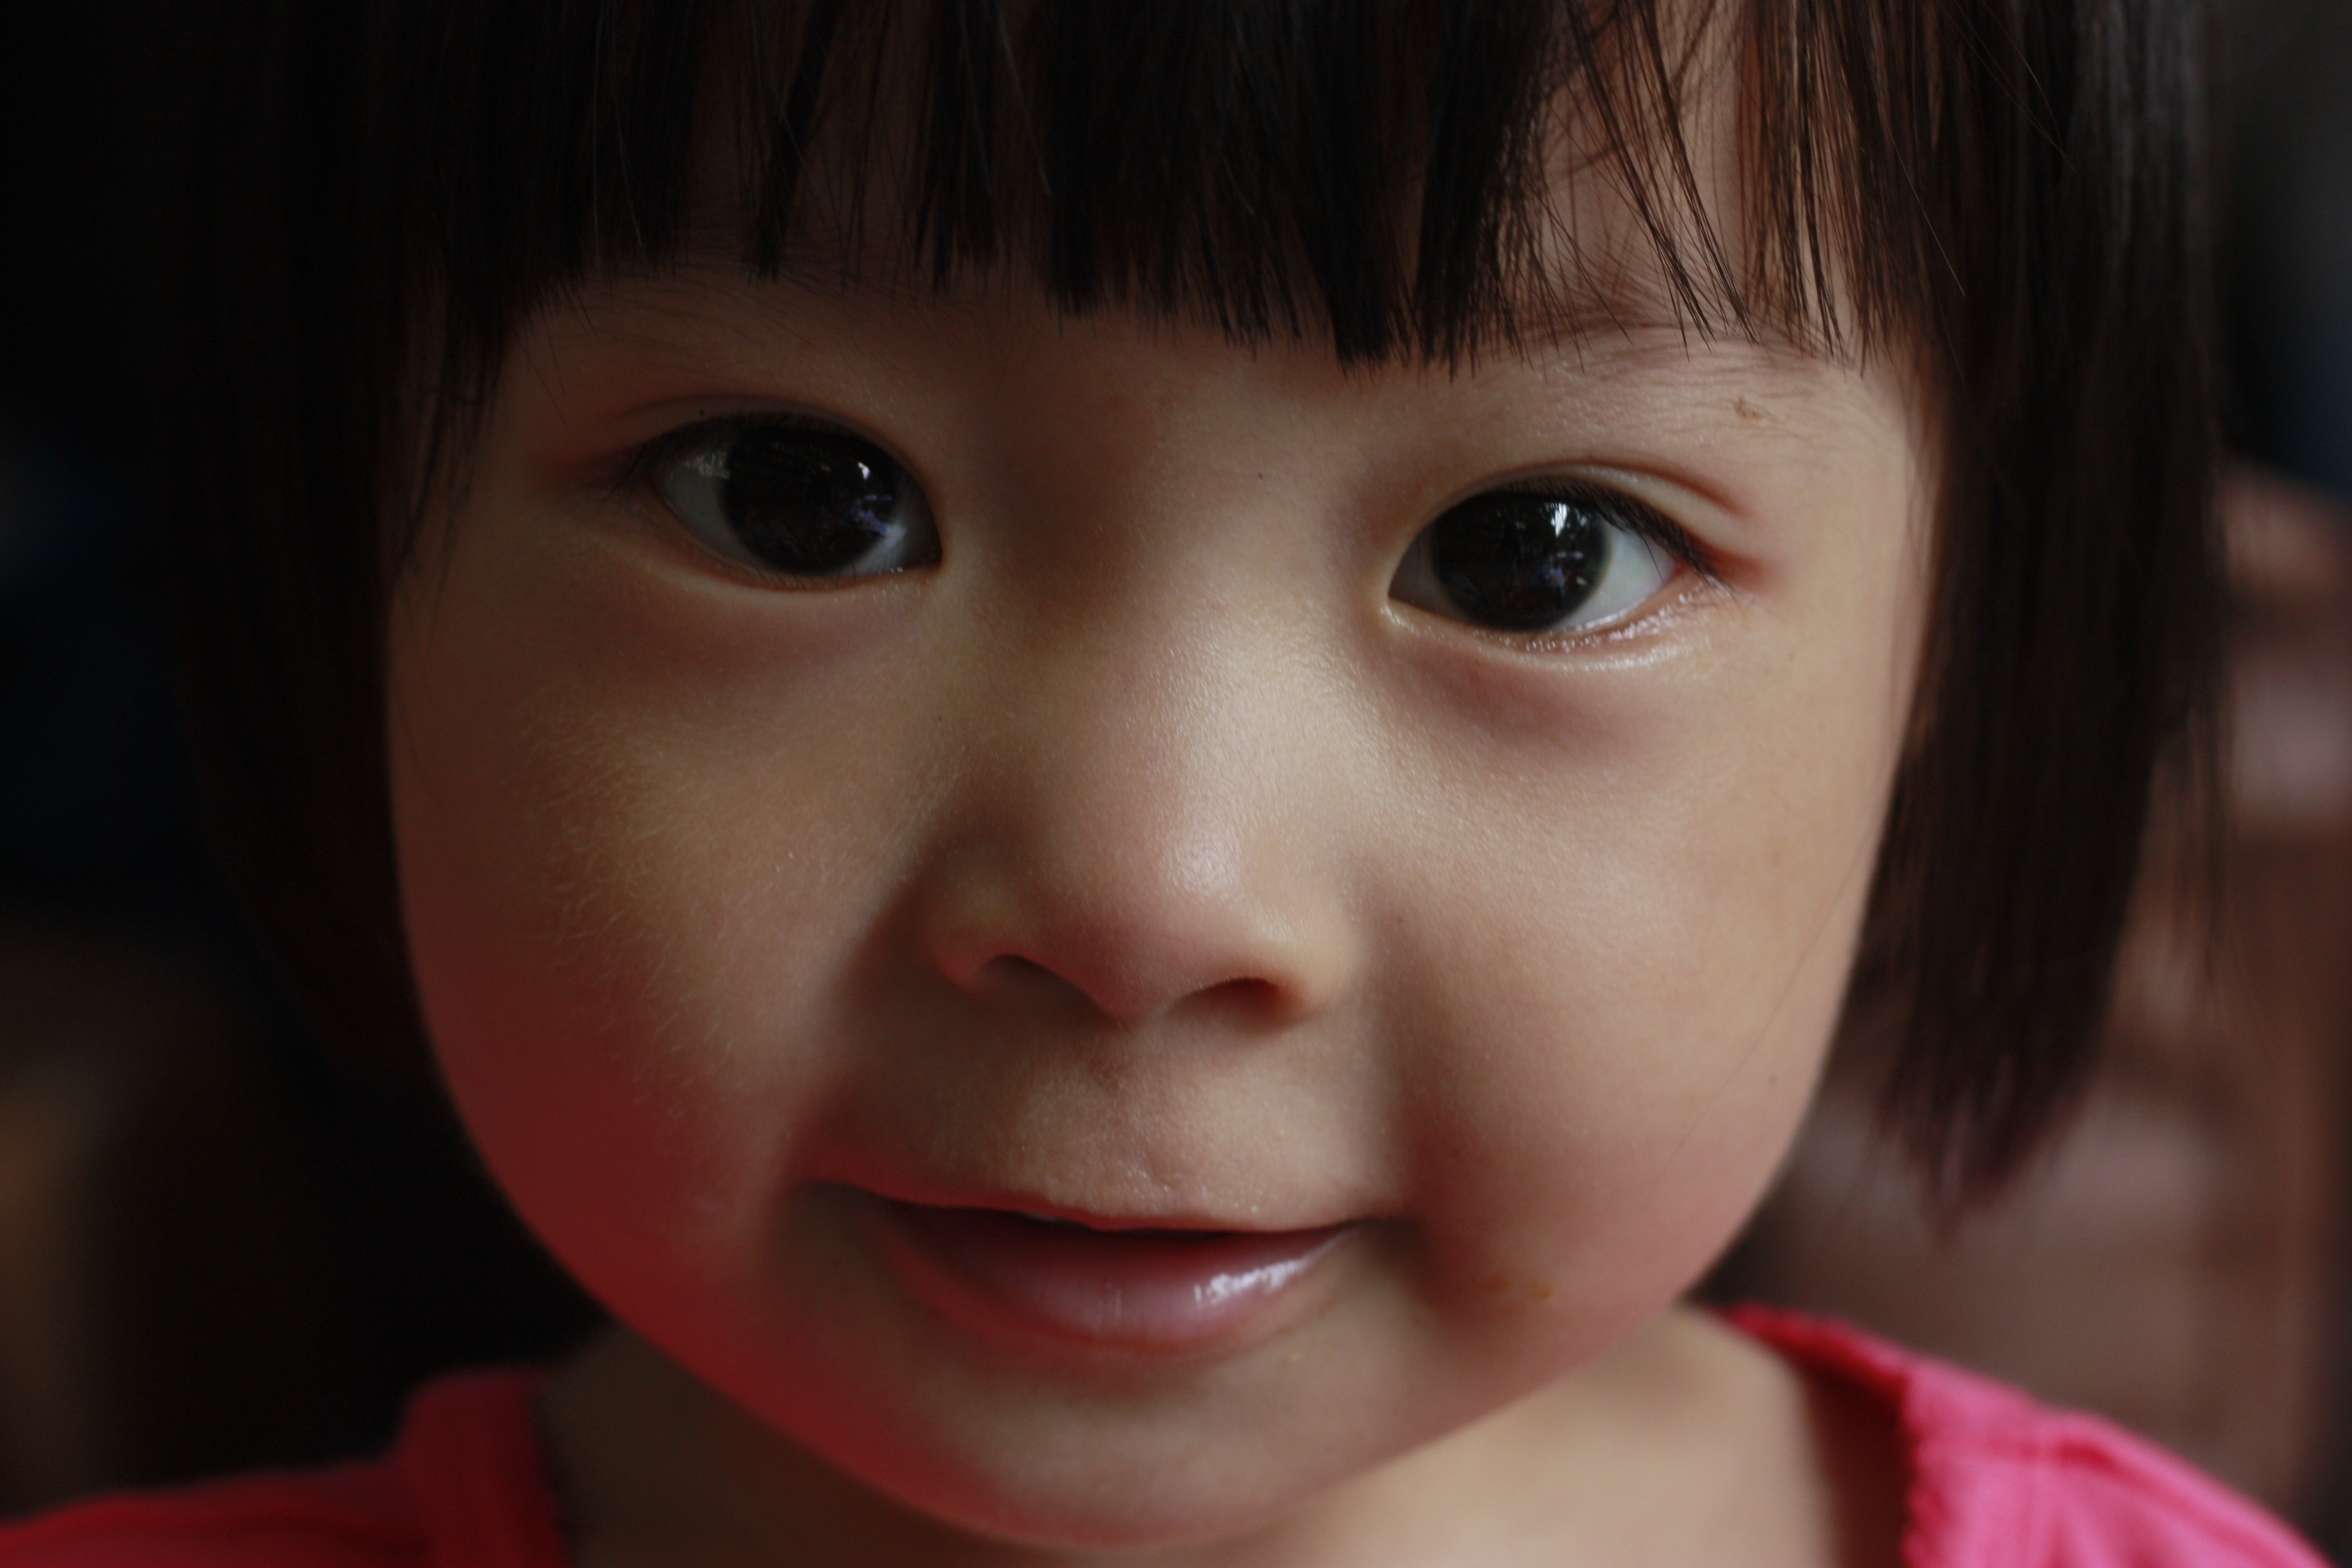
person, girl, portrait, red, small, asia, child, toy, facial expression, lip, smile, mouth, close up, human body, face, kids, nose, girls, innocent, infant, toddler, eye, head, skin, organ, tooth, sweetness, emotion, cure, naive, brown hair, portrait photography, portrain